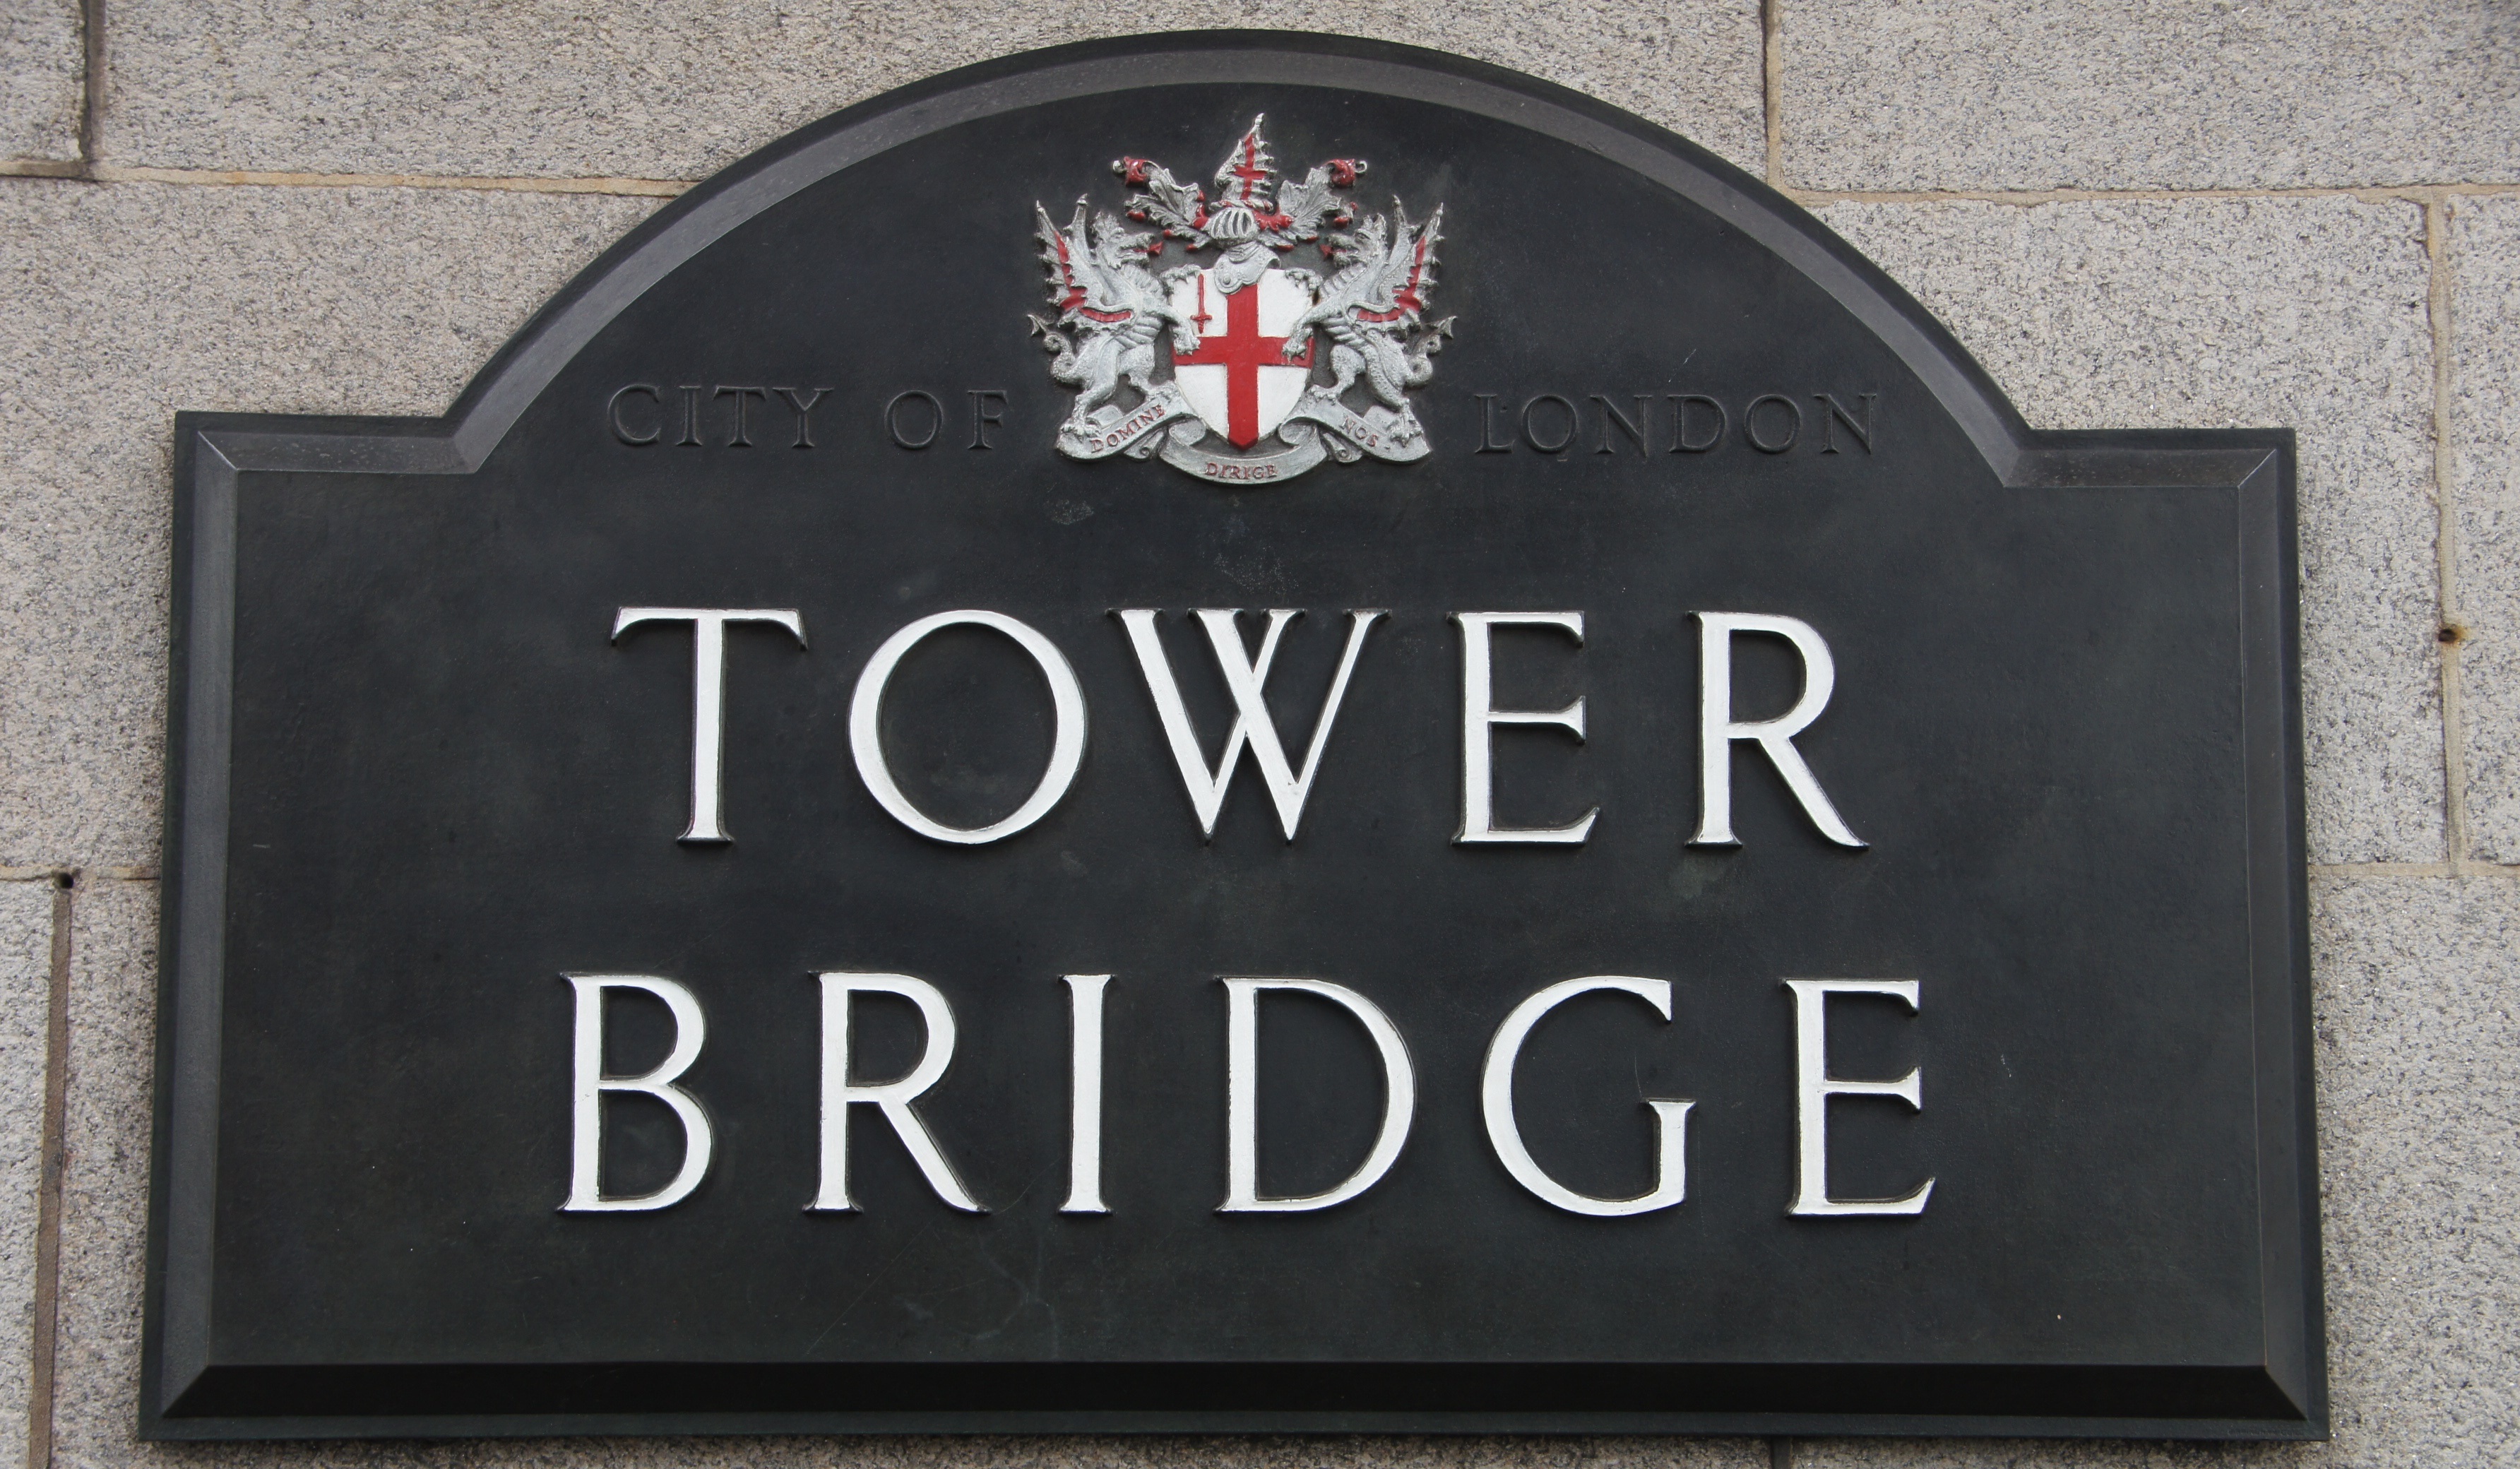
bridge, number, sign, street sign, signage, tower bridge, font, london, memorial, shield, headstone, name, united kingdom, commemorative plaque, house numbering